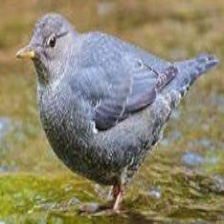
Species: AMERICAN DIPPER
Scientific name: CINCLUS MEXICANUS